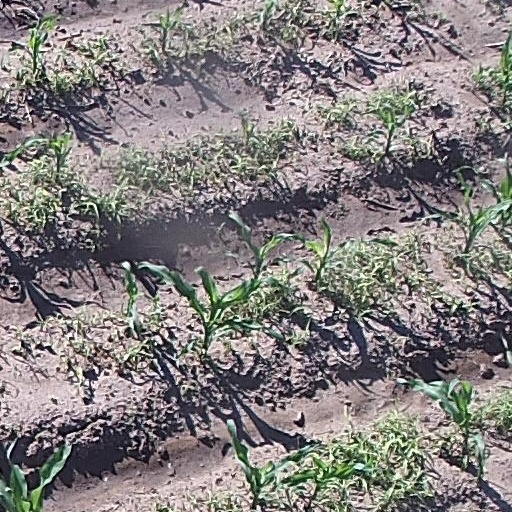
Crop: maize; corn